Fantastic Beasts: The Crimes of Grindelwald

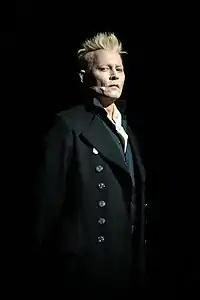
The casting of Johnny Depp (pictured in character as Gellert Grindelwald) received criticism from some fans.

Carmen Ejogo briefly reprises her role as Seraphina Picquery, the President of MACUSA, from the first film. Brontis Jodorowsky portrays Nicolas Flamel, a 14th-century, 600-year-old Parisian scribe and alchemist believed to have discovered the Philosopher's Stone, who is a friend and colleague of Dumbledore. The character was mentioned previously in "Harry Potter and the Philosopher's Stone". Fiona Glascott portrays a young Minerva McGonagall. Poppy Corby-Tuech portrays Vinda Rosier, Grindelwald's loyal right-hand woman. Ingvar Eggert Sigurðsson portrays Grimmson, a powerful bounty hunter. Ólafur Darri Ólafsson portrays Skender, the cruel head and ringmaster of Circus Arcanus. Late French actress Danielle Hugues portrays Irma Dugard, Corvus' half-elf nanny. David Sakurai appears as Krall, Grindelwald's ambitious and sulky henchman. Victoria Yeates portrays Bunty, Newt Scamander's assistant. Maja Bloom portrays Carrow, a Grindelwald follower, Jessica Williams portrays Lally Hicks, a teacher of Ilvermorny School of Witchcraft and Wizardry who contacts Flamel. Isaura Barbé-Brown portrays Laurena Kama, who is Yusuf Kama and Leta Lestrange's mother. Derek Riddell, Wolf Roth and Cornell John portray Torquil Travers, Spielman and Arnold Guzman, respectively. Keith Chanter plays Corvus Lestrange IV, Corvus V's father.